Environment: lab
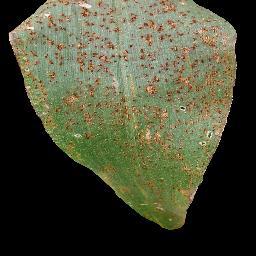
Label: common_rust